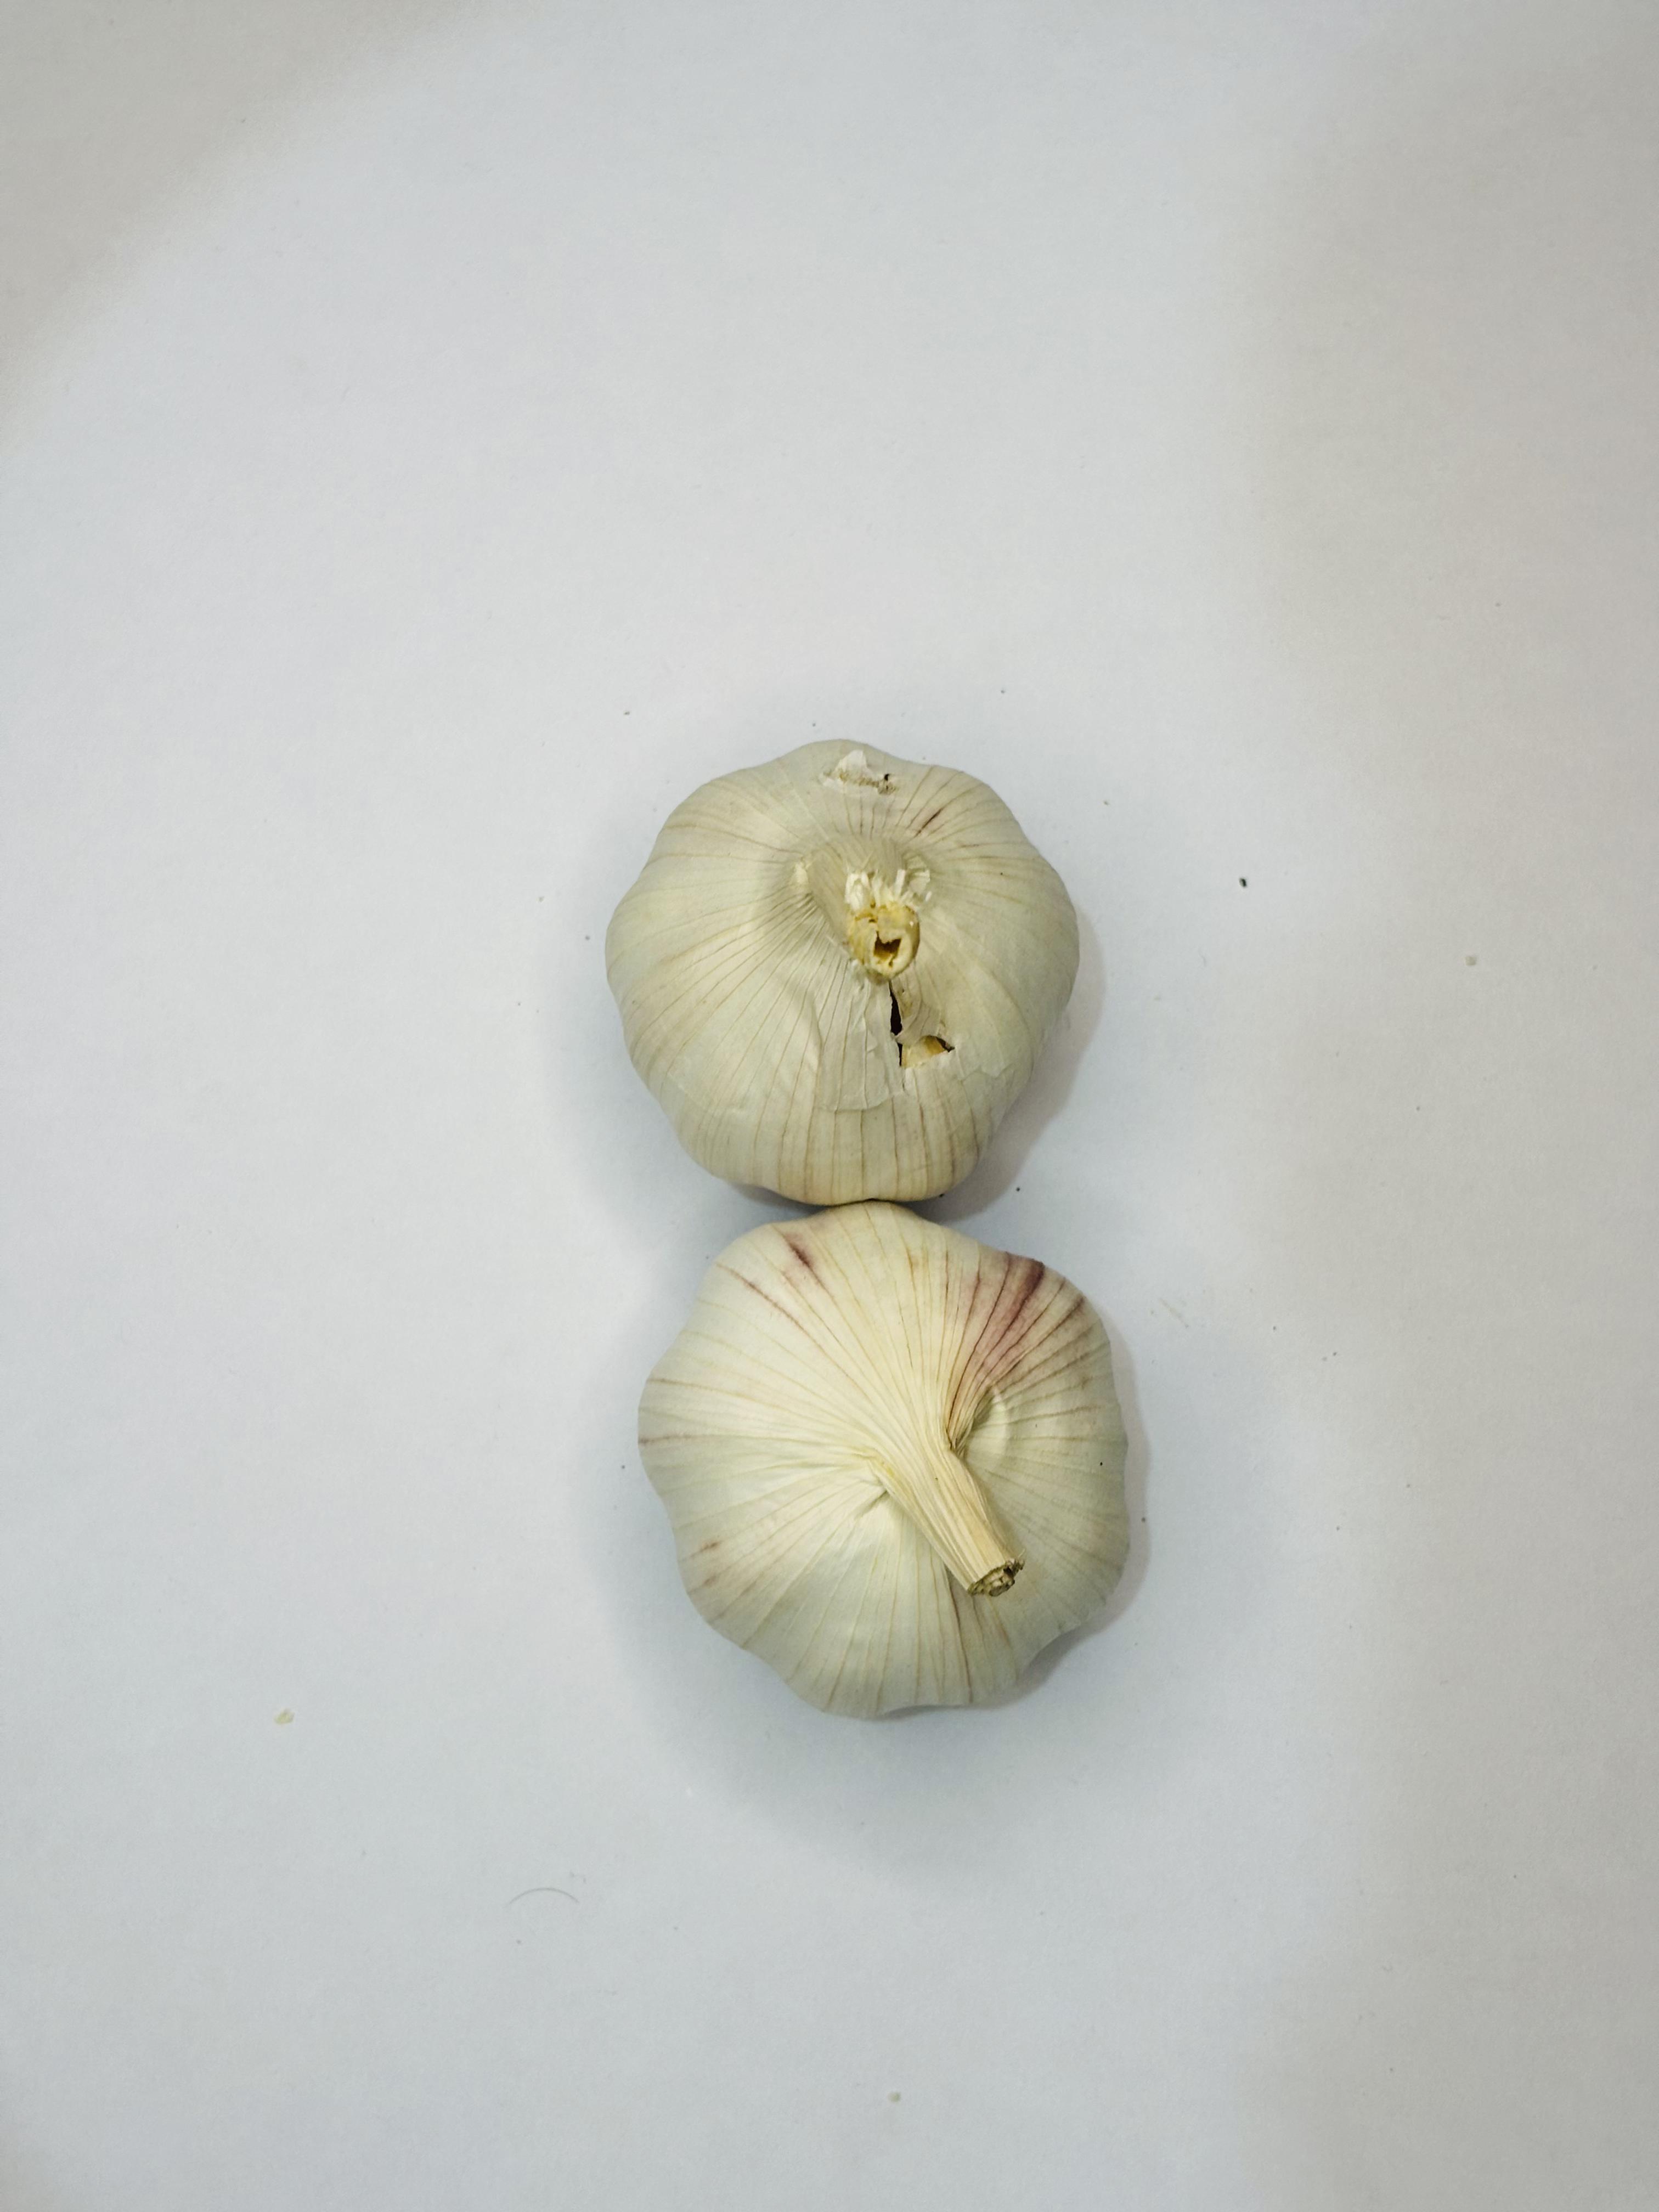
Label: Garlic